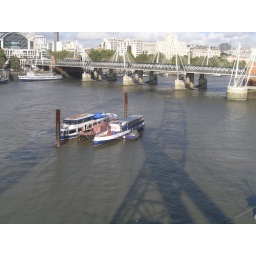
London Eye 3 - shadows over river & bridge